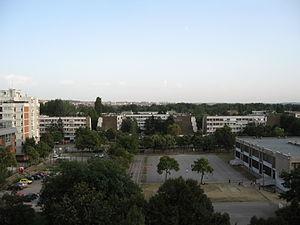
Blokovi est le nom d'un quartier de Belgrade, la capitale de la Serbie. Il est situé dans la municipalité de Novi Beograd. En 2002, avec le quartier du Dr Ivan Ribar, il comptait 89 561 habitants.
Le Blok 45 est un quartier de Belgrade, la capitale de la Serbie. Il est situé dans la municipalité de Novi Beograd.
La rue Jurija Gagarina est située à Belgrade, la capitale de la Serbie, dans la municipalité urbaine de Novi Beograd.